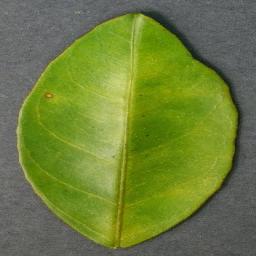
Label: Orange___Haunglongbing_(Citrus_greening)